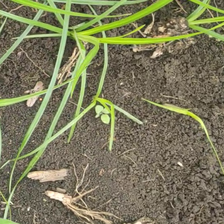
Weed species: Lavhala_(Cyperus_Rotundus)